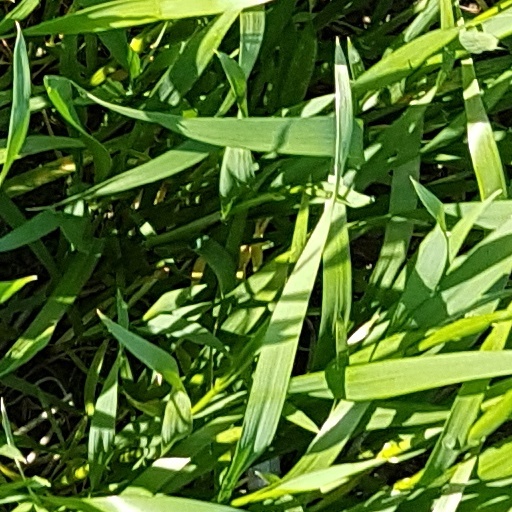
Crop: wheat